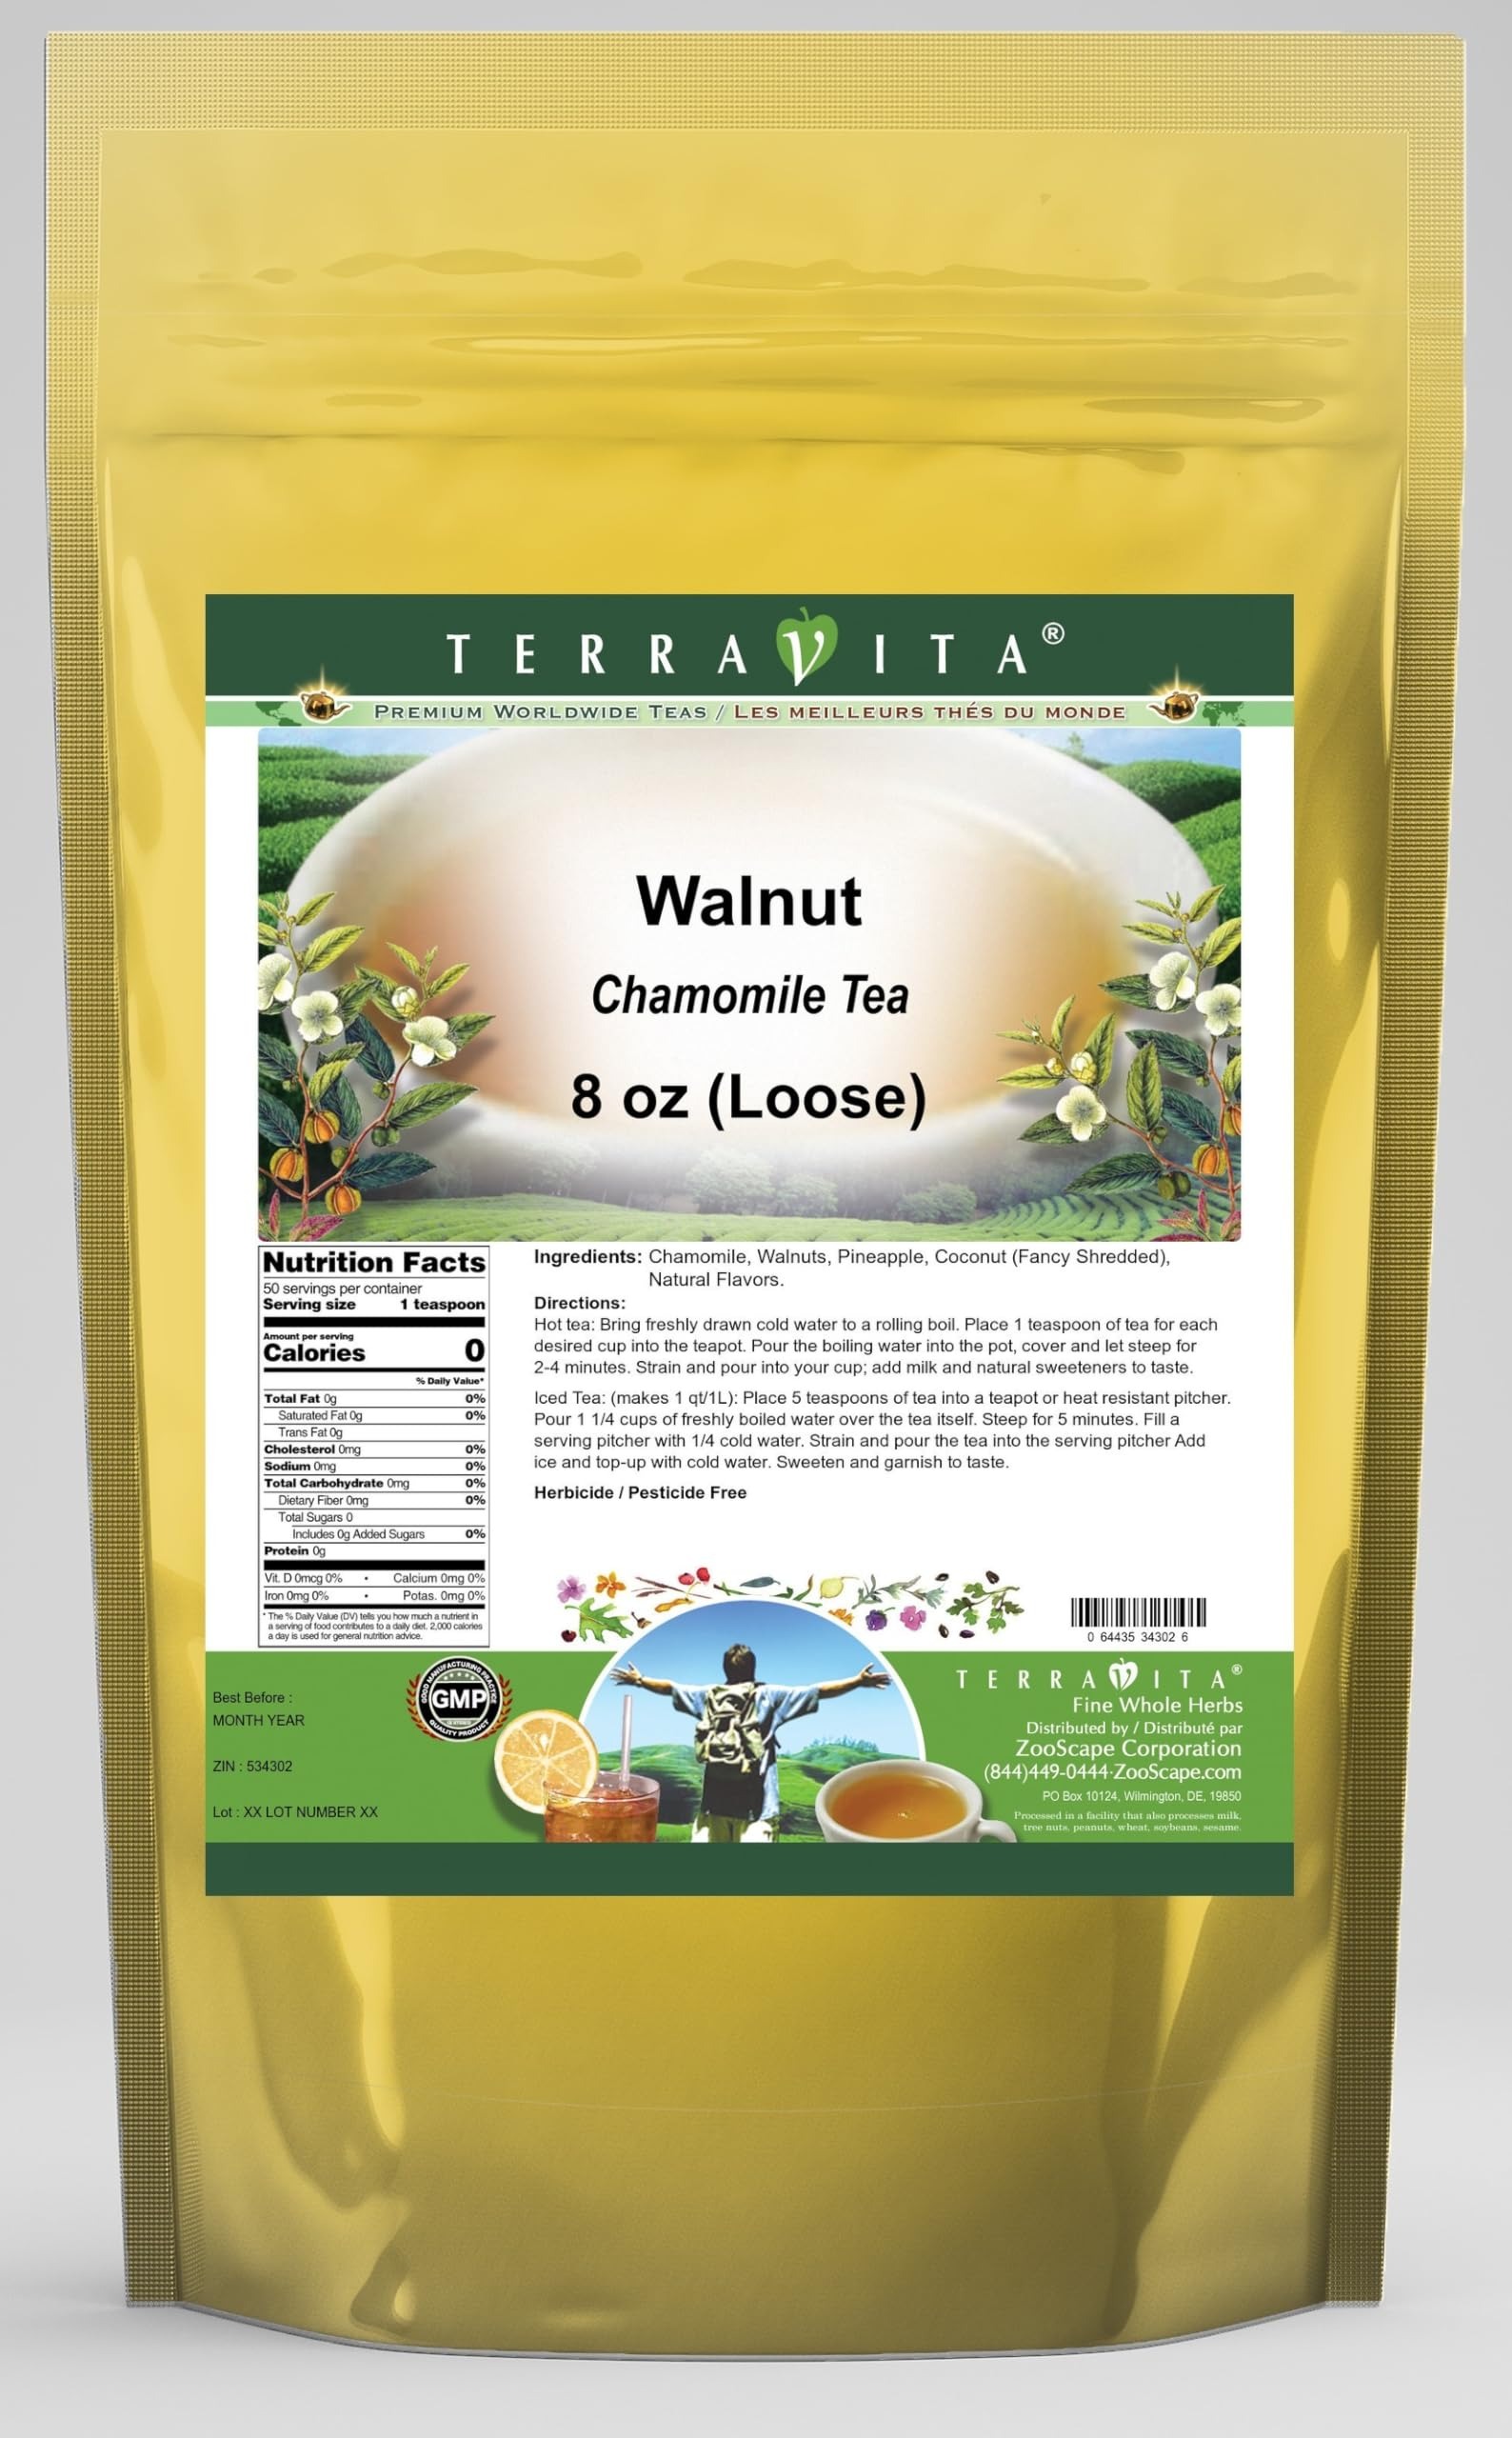
Item Name: Walnut Chamomile Tea (Loose) (8 oz, ZIN: 534302) - 2 Pack
Bullet Point 1: Our Walnut Chamomile Tea is a delicious flavored Chamomile tea with Walnuts, Pineapple and Coconut that you will enjoy relaxing with anytime! The natural Walnut taste is delicious! - Ingredients: Chamomile tea, Walnuts, Pineapple, Coconut and Natural Walnut Flavor.
Bullet Point 2: No fillers.
Bullet Point 3: Manufacturer: TerraVita
Bullet Point 4: Size: 8 oz
Bullet Point 5: Loose Leaf Chamomile Tea - Packed in a convenient upright pouch!
Product Description: Our Walnut Chamomile Tea is a delicious flavored Chamomile tea with Walnuts, Pineapple and Coconut that you will enjoy relaxing with anytime! The natural Walnut taste is delicious! - Ingredients: Chamomile tea, Walnuts, Pineapple, Coconut and Natural Walnut Flavor. - Hot tea brewing method: Bring freshly drawn cold water to a rolling boil. Place 1 teaspoon of tea for each desired cup into the teapot. Pour the boiling water into the pot, cover and let steep for 2-4 minutes. Strain and pour into your cup; add milk and natural sweeteners to taste. - Iced tea brewing method: (to make 1 liter/quart): Place 5 teaspoons of tea into a teapot or heat resistant pitcher. Pour 1 1/4 cups of freshly boiled water over the tea itself. Steep for 5 minutes. Fill a serving pitcher with 1/4 cold water. Strain and pour the tea into the serving pitcher Add ice and top-up with cold water. Sweeten and garnish to taste. - TerraVita is an exclusive line of premium-quality, natural source products that use only the finest, purest and most potent ingredients found around the world. TerraVita is hallmarked by the highest possible standards of purity, potency, stability and freshness. All of our products are prepared with the highest elements of quality control, from raw materials through the entire manufacturing process, up to and including the moment that the bottles or bags are sealed for freshness and shipped out to you. Our highest possible standards are certified by independent laboratories and backed by our personal guarantee. - TerraVita exists to meet and ensure your family's health and wellness without the harmful effects of chemicals and health products. We strive to make all of our products affordable and reliable and are constantly searching the market to maintain our affordability and
Value: 16.0
Unit: Ounce

Price: 56.37